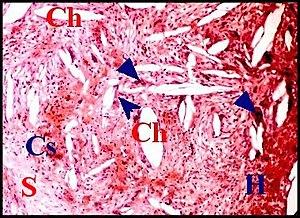
Dépôts de cholestérol près d'un foyer hémorragique dans un cholestéatome
L’histopathologie du cholestéatome est un outil décisif de diagnostic d'une « tumeur » ou plutôt d'une néoformation bénigne de l'oreille moyenne.